Enkhbatyn Badar-Uugan

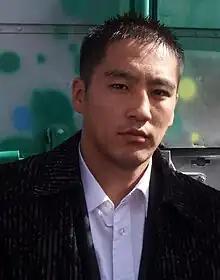
28 September 2008

Enkhbatyn Badar-Uugan (born 3 June 1985, in Ulaanbaatar) is a retired boxer from Mongolia who became the first Olympic boxing champion from his country when he won the gold medal in the Bantamweight (-54 kg) division at the 2008 Summer Olympics. He was the second Mongolian to win an Olympic gold in any sport, with judoka Naidangiin Tüvshinbayar winning the first only a few days earlier.